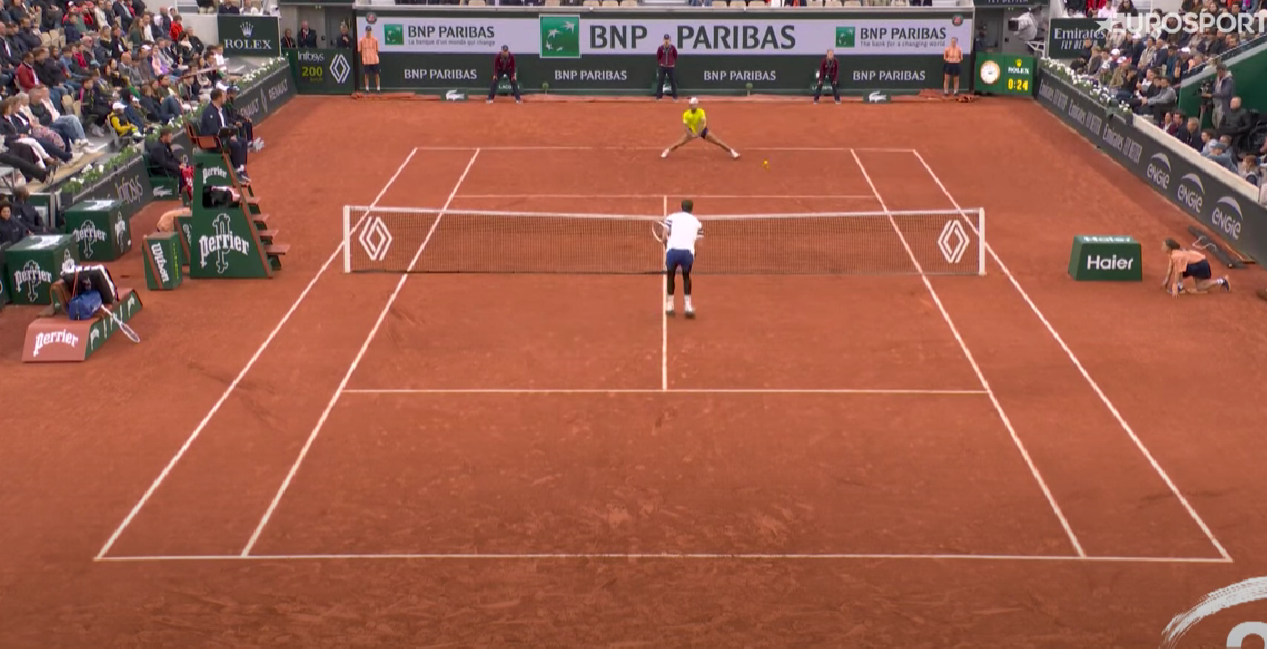
Tennis player A is at the net while player B is at the baseline of the court.